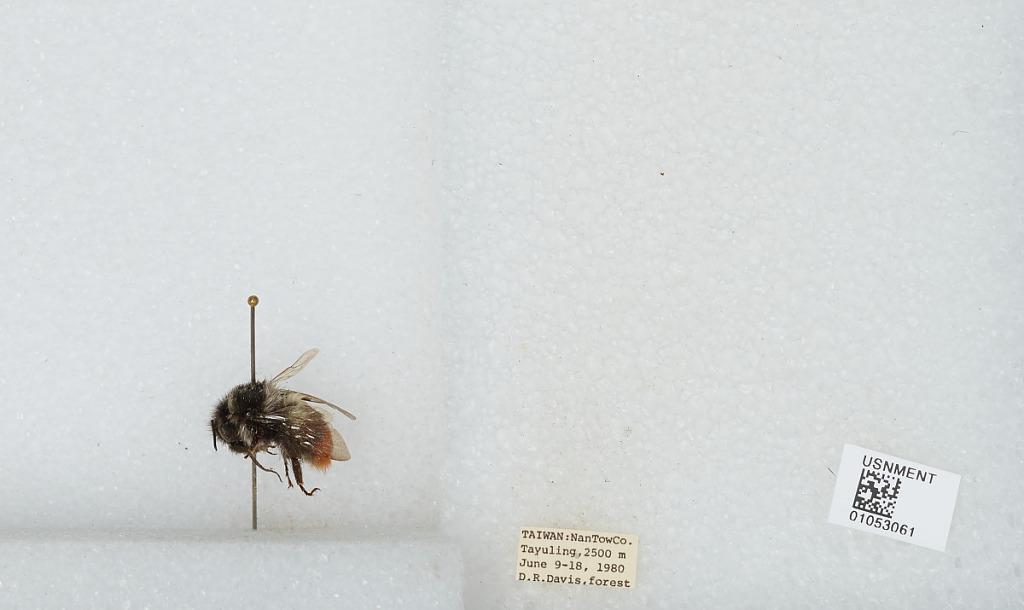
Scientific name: Bombus sp.
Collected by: D. Davis
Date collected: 1980-6-9
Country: Taiwan
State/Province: Taiwan
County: Nantou
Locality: Tayuling